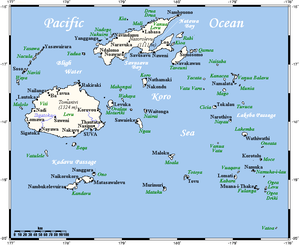
Yasawa, aussi appelé Assawa et Ysava, est une île de l'archipel Yasawa, un archipel situé dans la Division occidentale des îles Fidji. L'île couvre une superficie de 32 km² et a une altitude maximale de 244 m. La population de l'île était de 1 120 en 1983.
La mer de Koro est une mer de l'océan Pacifique située dans le centre des Fidji. Elle tient son nom de l'île de Koro.